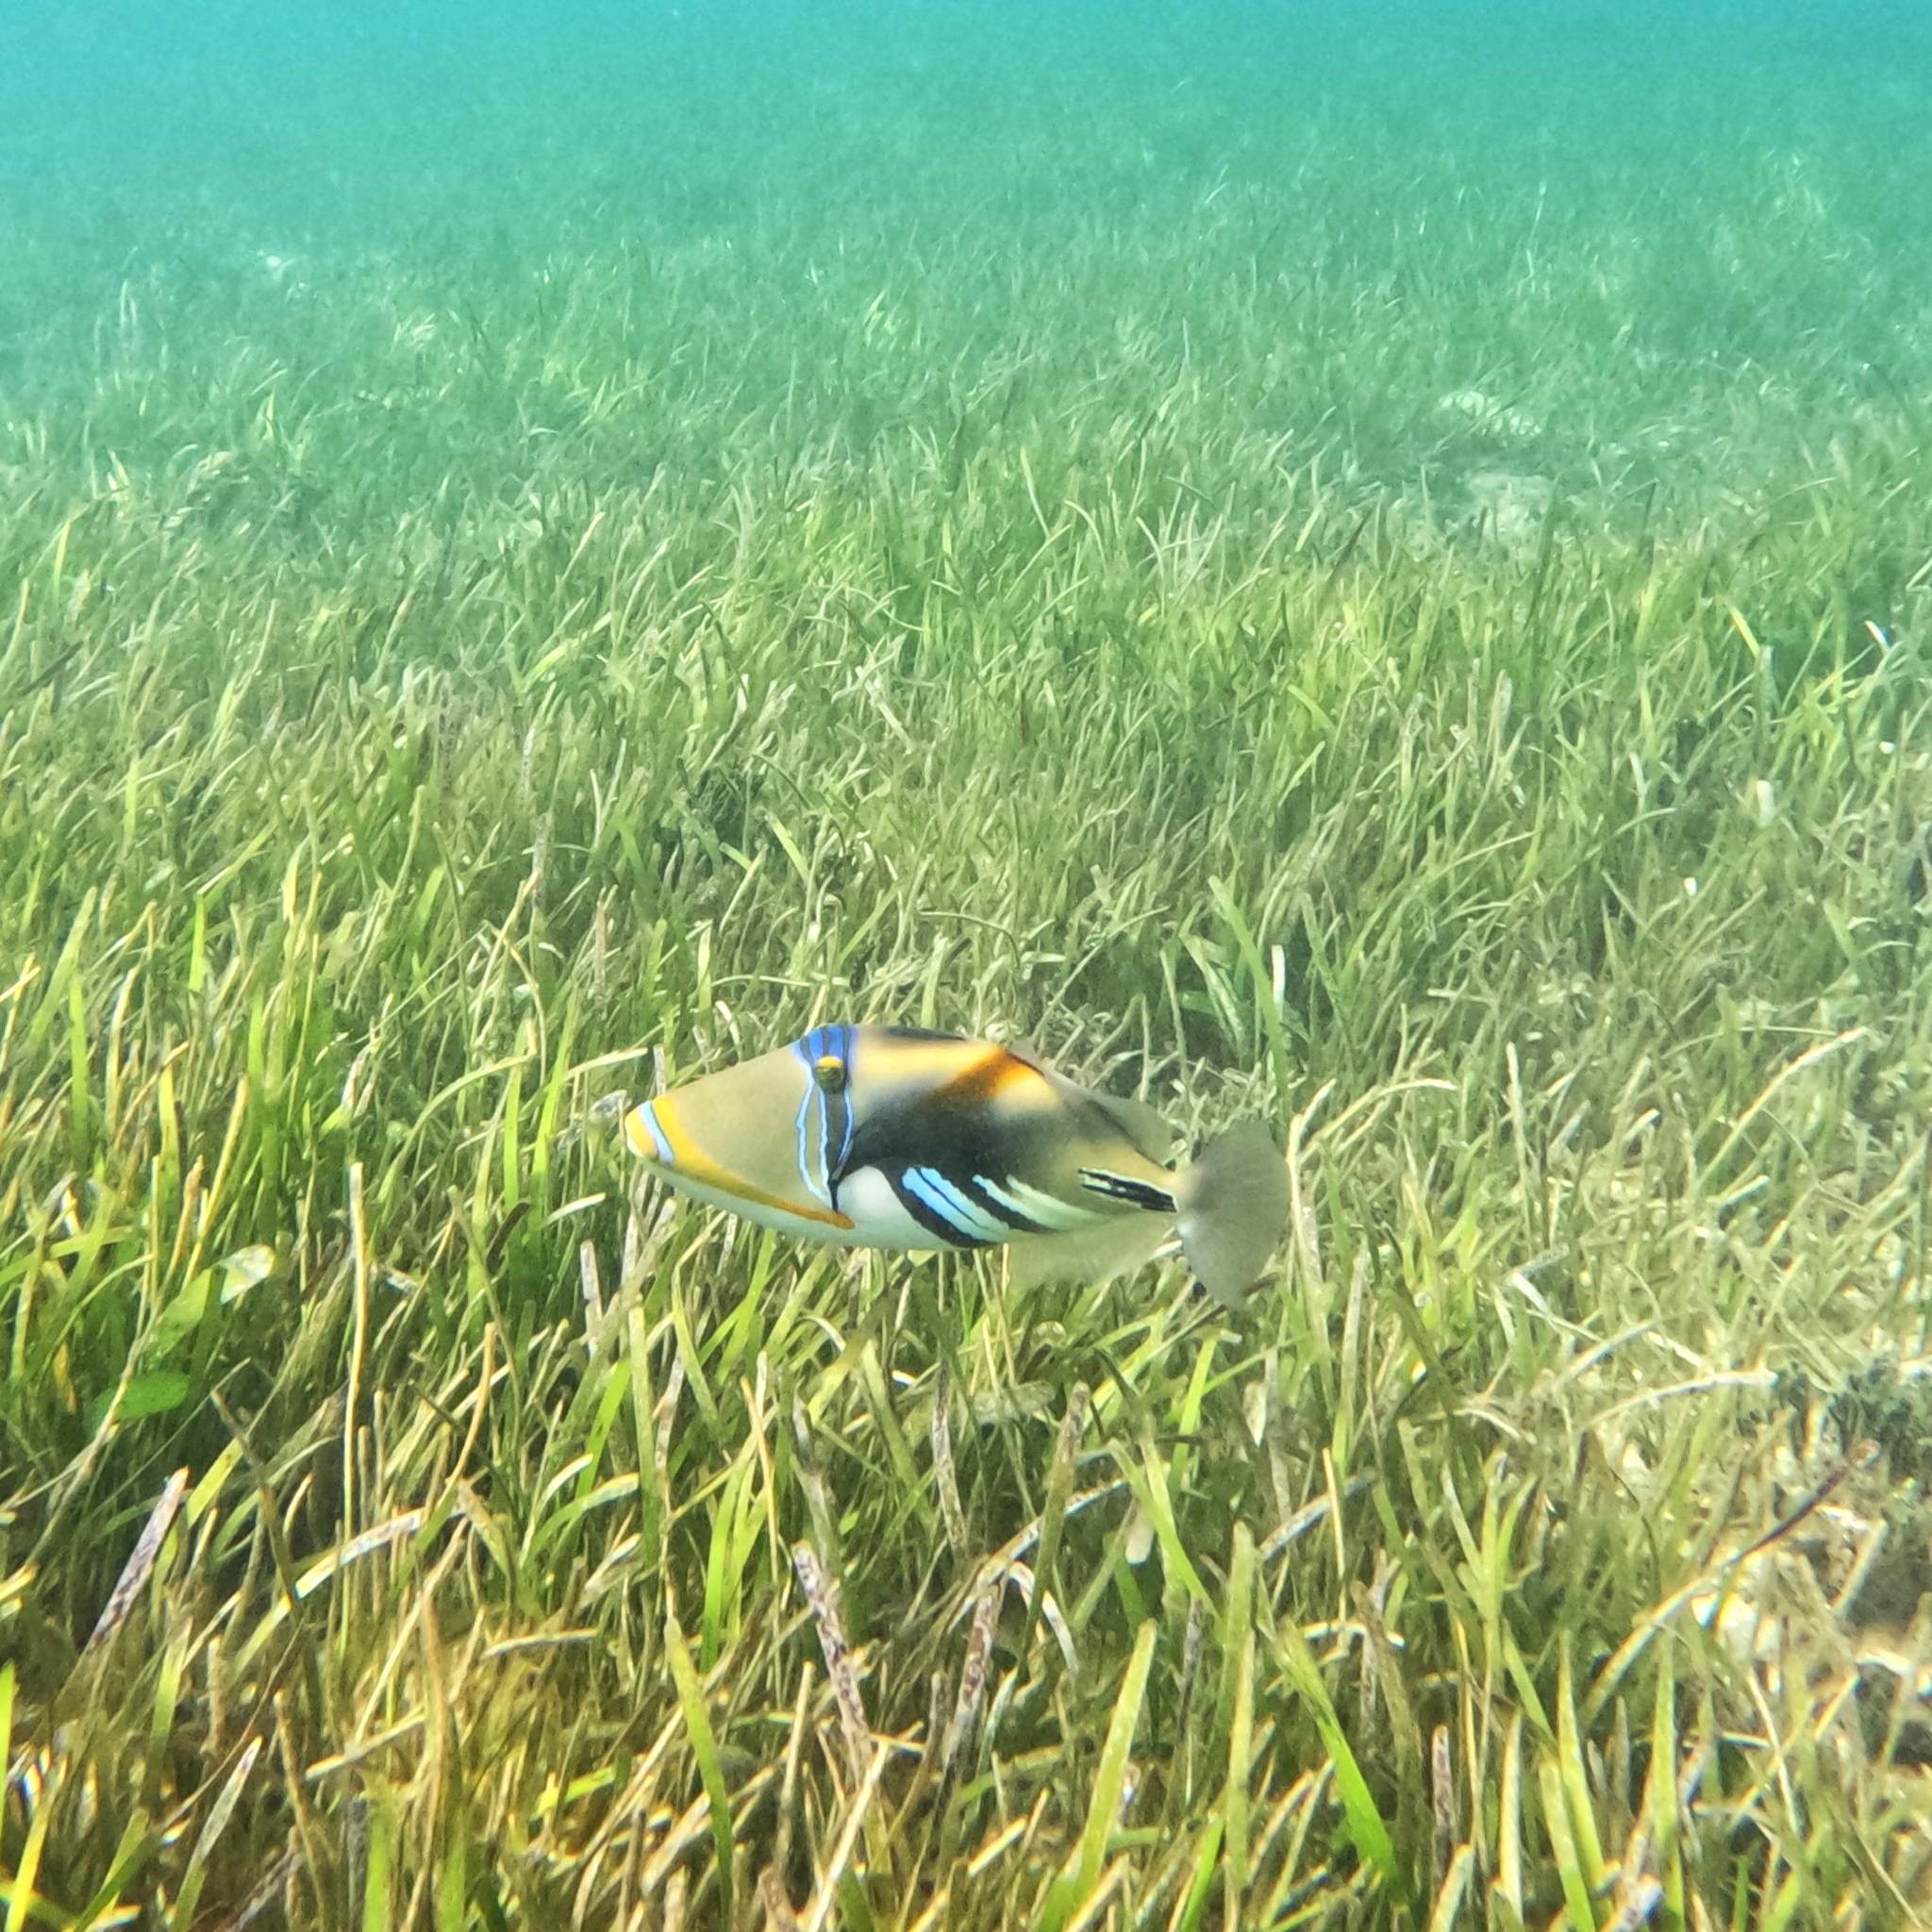
Rhinecanthus aculeatus (Lagoon Triggerfish)